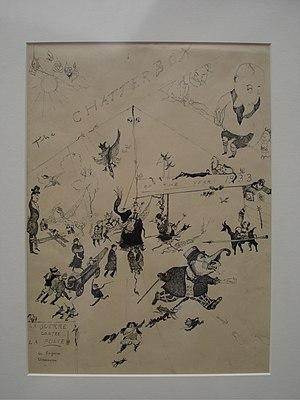
Projet de couverture pour The Chatterbox de l'année 1933 (Patrick Bakker)
Patrick Bakker, né le 12 novembre 1910 à Apeldoorn et mort le 28 décembre 1932 à Amsterdam, est un peintre et dessinateur néerlandais de la première moitié du XXᵉ siècle. Salué à son décès comme un « prodige », selon la formule du Dictionnaire de Bénézit, il a laissé, malgré l’extrême brièveté de sa vie d’artiste, une œuvre riche et abondante, marquée par la liberté expressive de la couleur, un dessin très sûr et une impétuosité contrôlée. Le critique d’art A. M. Hammacher lui a consacré une page élogieuse dans Stromingen en persoonlijkheden : schets van een halve eeuw schilderkunst in Nederland, 1900-1950.